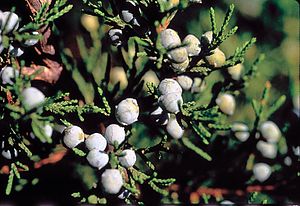
Blyant-ene / Hjemsted
Blyant-Ene er et mellemstort, stedsegrønt nåletræ. Væksten er opret til søjleformet. Enkelte, udvalgte sorter har dog en bred, buskagtig vækst. Nåle og skæl lugter kraftigt, måske lidt sæbeagtigt, når man knuser dem.